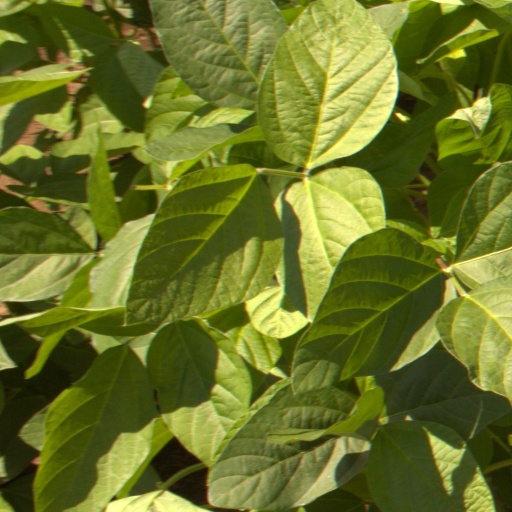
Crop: soybean